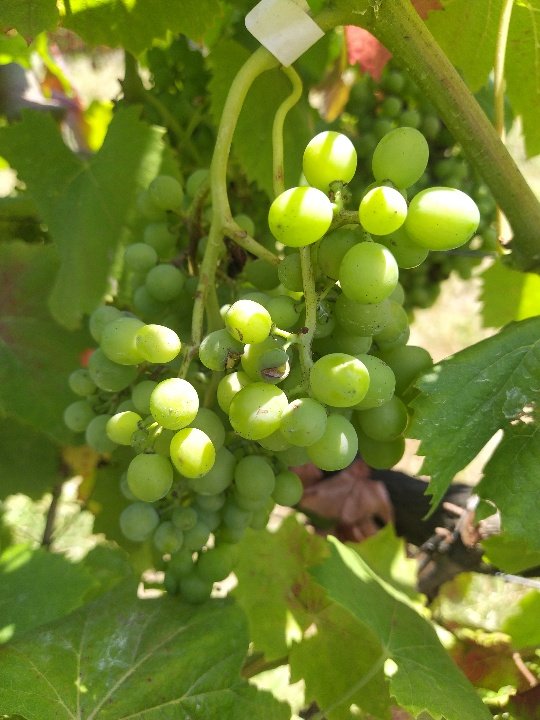
Berries visible: 87
Grape clusters: 2